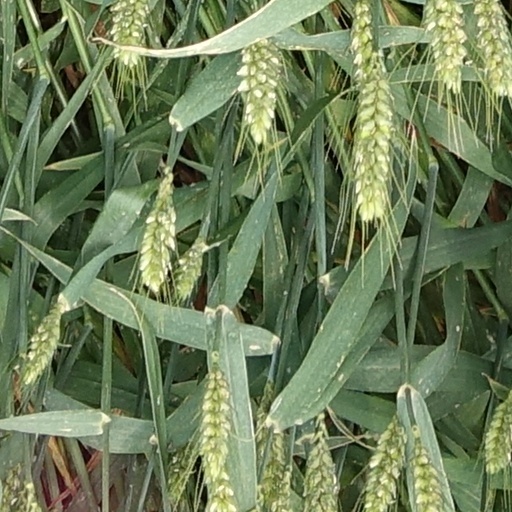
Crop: wheat